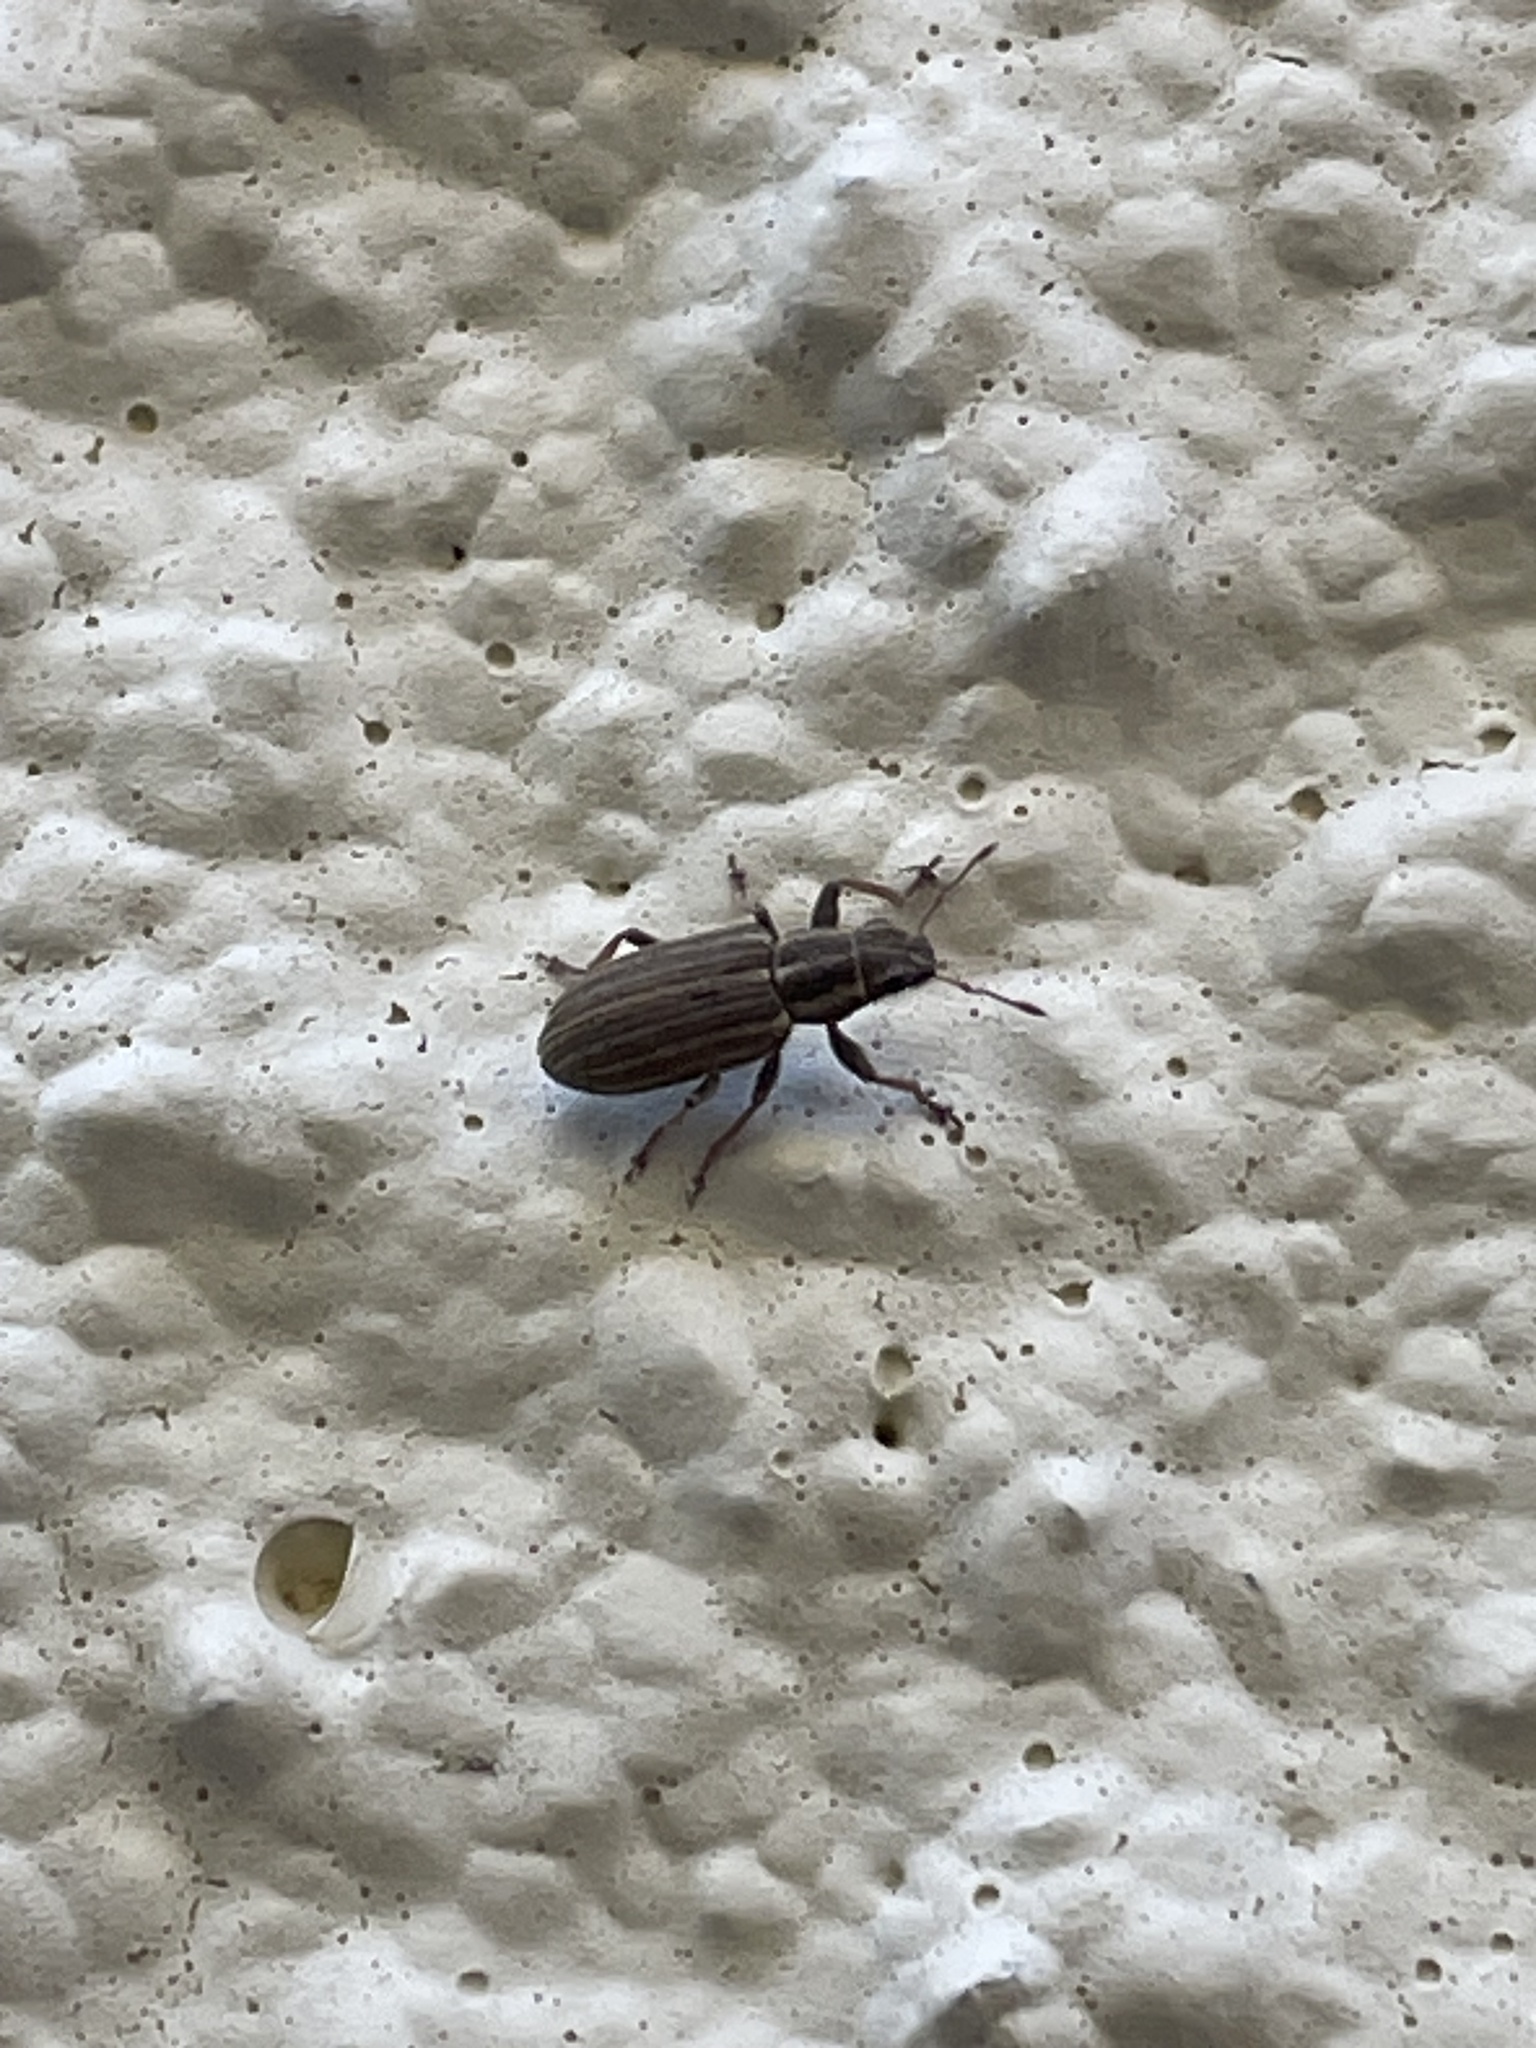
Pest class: pea_leaf_weevil